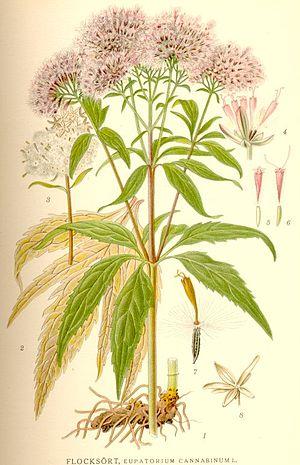
L'Eupatoire à feuilles de chanvre ou Eupatoire chanvrine est une plante herbacée vivace de la famille des Astéracées.
Les eupatoires sont des plantes vivaces de la famille des Astéracées.